Mikamo Station

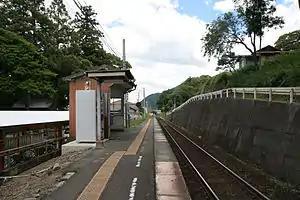
Mikamo Station in August 2008

is a passenger railway station located in the town of Higashimiyoshi, Miyoshi District, Tokushima Prefecture, Japan. It is operated by JR Shikoku and has the station number "B21".